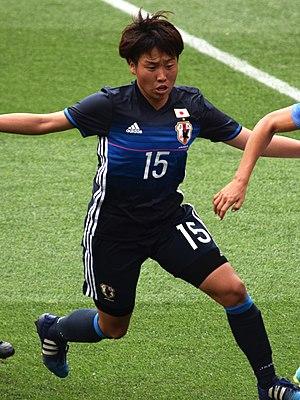
Hikari Takagi, née le 21 mai 1993, est une joueuse internationale de football japonaise.